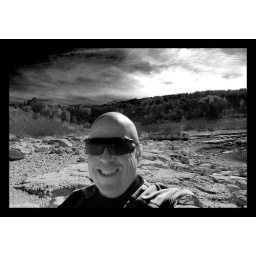
270 of 365....I would normally be standing 10 feet under water here in Canyon Lake